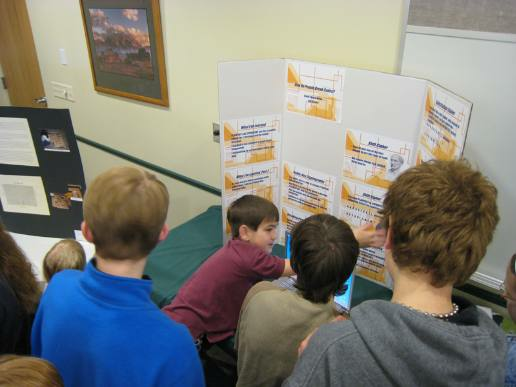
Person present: Yes